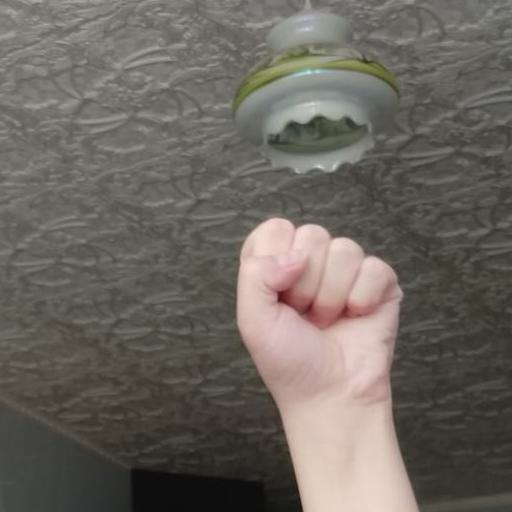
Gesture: fist